Stonington First Methodist-Episcopal Church

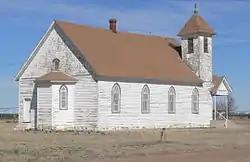

The Stonington First Methodist Episcopal Church is a church at 48854 County Road X in Walsh, Colorado. It was built in 1917 and was added to the National Register of Historic Places in 1996.